Renaissance in Lombardy

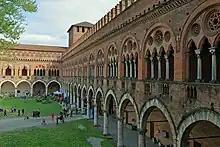
Courtyard of the Visconti Castle of Pavia (1360-1365)

In the first half of the 15th century, Lombardy was the Italian region where the International Gothic style had the greatest following, so much so that in Europe the expression "ouvrage de Lombardie" was synonymous with an object of precious workmanship, referring especially to the miniatures and jewelry that were an expression of an elitist, courtly taste.